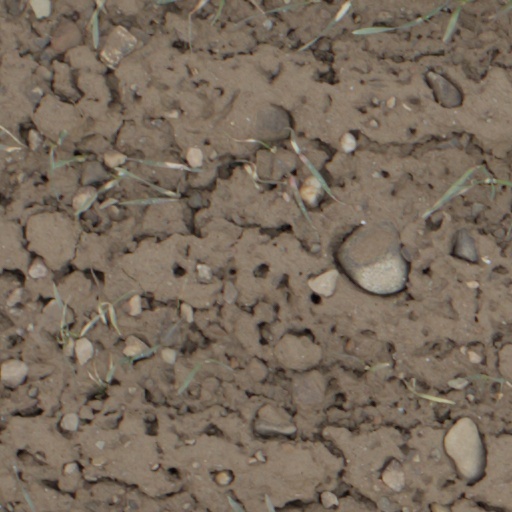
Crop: wheat